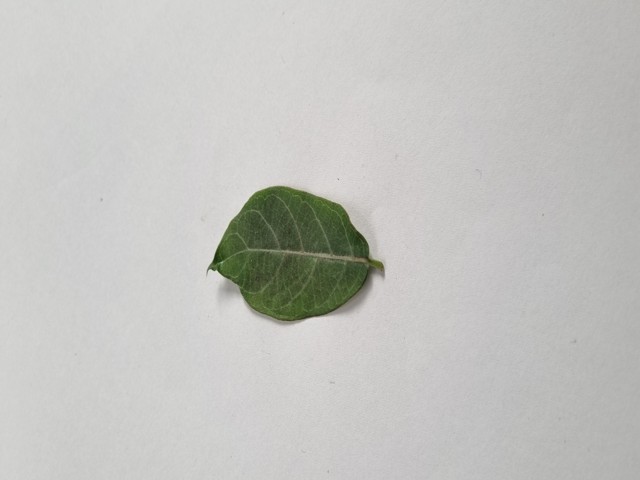
Plant: anantamul